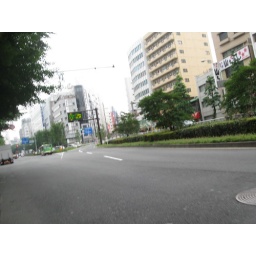
This my route from school in Takadanobaba to home in Sendagaya. The pictures were taken from a bottle top camera mount.